Boston, Lincolnshire

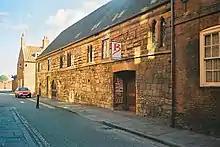
Blackfriars Arts Centre

At the Dissolution of the Monasteries by Henry VIII during the English Reformation, Boston's Dominican, Franciscan, Carmelite, and Augustinian friaries—erected during the boom years of the 13th and 14th centuries—were all expropriated. The refectory of the Dominican friary was eventually converted into a theatre in 1965 and now houses the Blackfriars Arts Centre.